Louise Phister

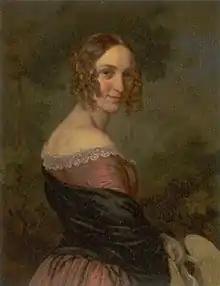
Louise Phister in the 1840s.

Louise Petrine Amalie Phister, née "Petersen", (1816–1914) was a Danish stage actress.